List of Zatch Bell! characters

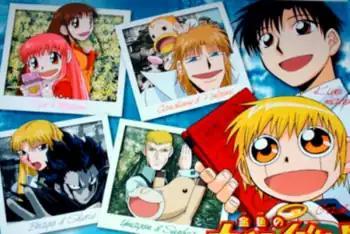
The principle characters of the series. On the right is the titular character Zatch Bell in front of Kiyo Takamine. From the upper left clockwise: Tia with Megumi Oumi, Kanchomé behind Parco Folgore, Ponygon with Kafk Sunbeam, and Brago with Sherry Belmont.

The manga and anime series "Zatch Bell!", known in Japan as for the manga and for the anime, features an extensive cast of characters created and illustrated by Makoto Raiku. The fictional storyline takes place largely in Japan during the early 21st century and focuses on the eponymous character Zatch Bell; a being called Mamodo with supernatural powers fighting in a millennial, royal tournament; alongside an intelligent teen boy named Kiyo Takamine. The series' plot follows Zatch and Kiyo's adventure together as they fight their way through the tournament until only Zatch emerges on top and leaves Earth for his homeworld, the Mamodo world.